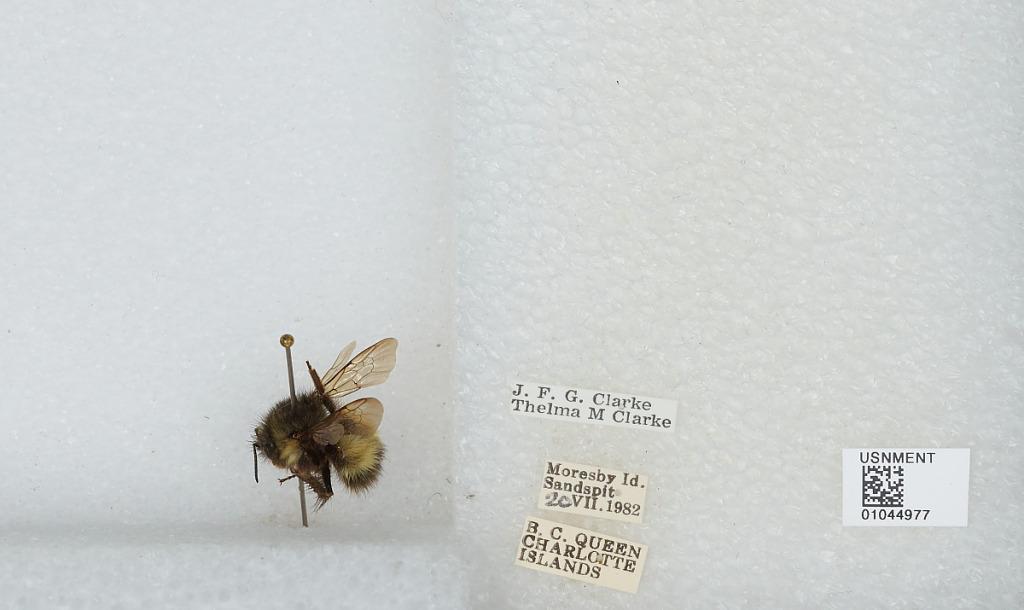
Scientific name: Bombus sp.
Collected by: J. Clarke & T. Clarke
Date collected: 1982-7-20
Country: Canada
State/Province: British Columbia
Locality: Moresby Island, Sandspit, Queen Charlotte Islands
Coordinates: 48.6994, -123.299